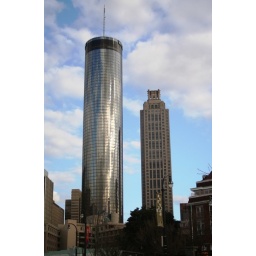
The Westin building and another unknown tower in downtown Atlanta